Flora Fabbri

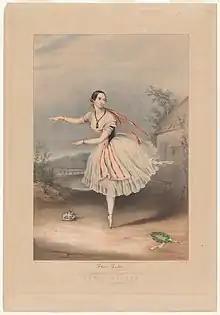
Flora Fabbri dancing in the ballet "The Devil to Pay"

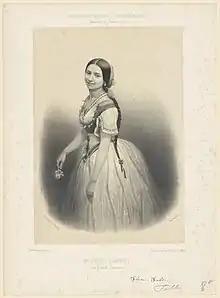
Mme. Flora Fabbri (dans le pas de Jérusalem) (NYPL b12148313-5234919)

Flora Fabbri was a 19th-century Italian romantic ballet dancer. She was trained by Carlo Blasis, and was one of his 'Les Pleiades', being the first among those to become internationally famous. Fabbri danced to acclaim in Italy and Paris, before her London debut at Drury Lane Theatre in 1845, dancing as Mazourka in the ballet "The Devil to Pay".